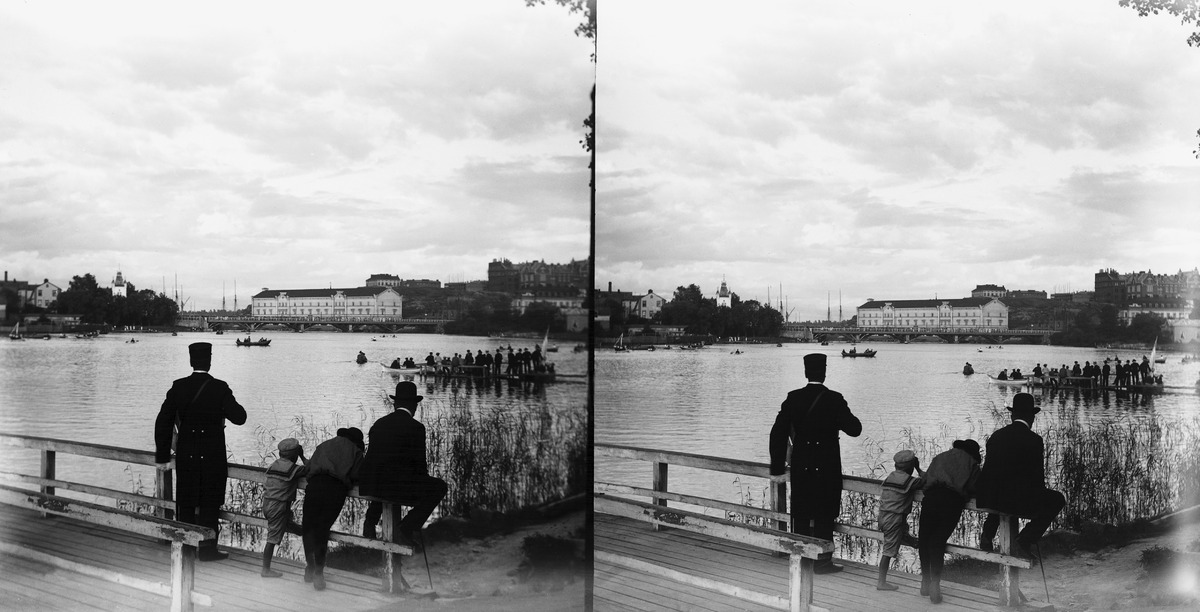
Kaksi miestä ja lasta Kaisaniemenlahden laiturilla
sisällön kuvaus: Kaksi miestä ja lasta Kaisaniemenlahden laiturilla. Taustalla näkyy puinen Pitkäsilta ja Siltavuorenrantaa. mustavalkoinen
Kuvaaja: Maconi, Alexander Eugén, valokuvaaja
Ajankohta: kuvausaika 1896 - 1906
Paikka: Suomi, Uusimaa, Helsinki, Kruununhaka Helsinki, Kaisaniemenlahti
Aiheet: laiturit, rannat, sillat, pojat, miehet